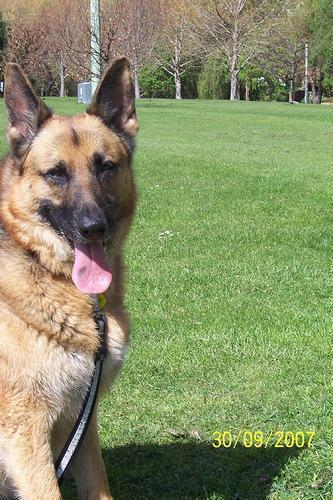
German_shepherd